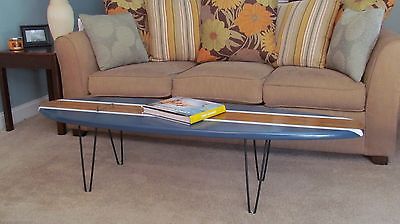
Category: table